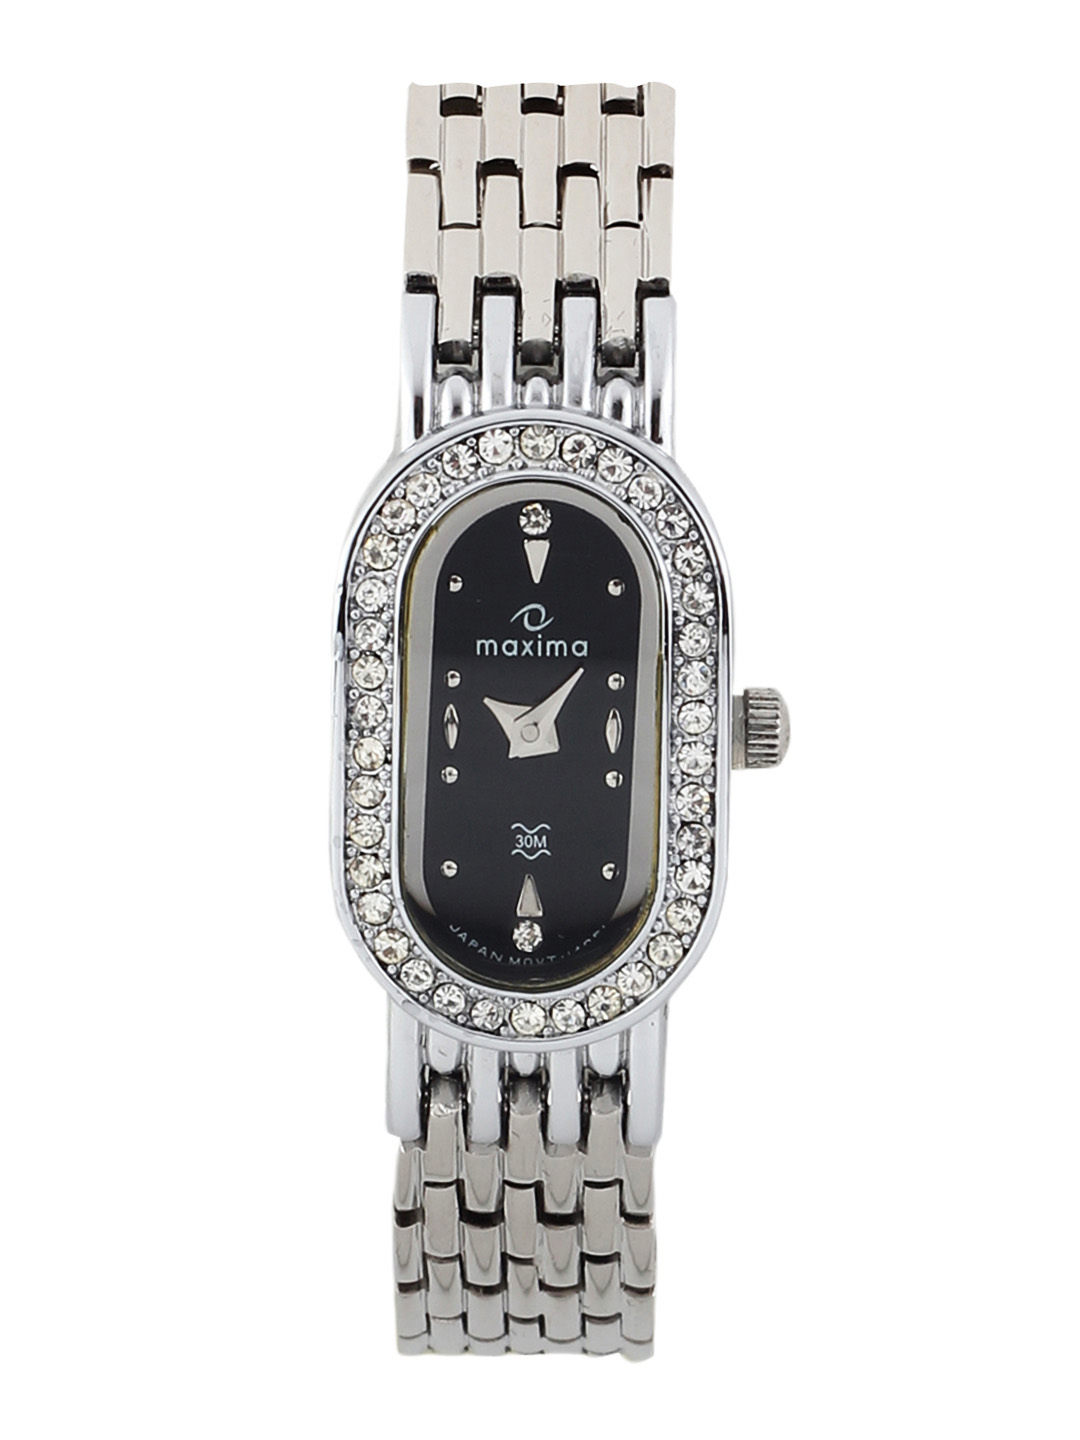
Maxima Women Black Dial Watch
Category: Accessories / Watches / Watches
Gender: Women
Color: Black
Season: Winter 2016
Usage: Casual